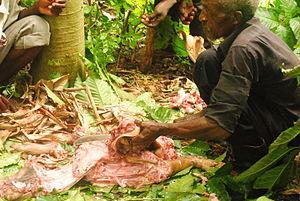
Cet article présente un résumé de l'histoire de l'Ouganda. L'Ouganda est un pays de l'Afrique de l'Est, et fait partie également de ce qui est communément appelé l'Afrique des Grands Lacs, avec notamment le lac Kyoga dans la partie septentrionale du pays, le lac Victoria aux limites Sud du pays, et les lacs Edouard et Albert aux limites Est. Cette contrée a vu se développer plusieurs royaumes, du XVᵉ siècle au XIXᵉ siècle, dont la particularité a été une centralisation politique précoce. Le plus important de ces royaumes a été le Bouganda, dont son nom est issu. La contrée a été colonisée par les Britanniques dans la seconde moitié du XIXᵉ siècle, et a retrouvé son indépendance en 1962.